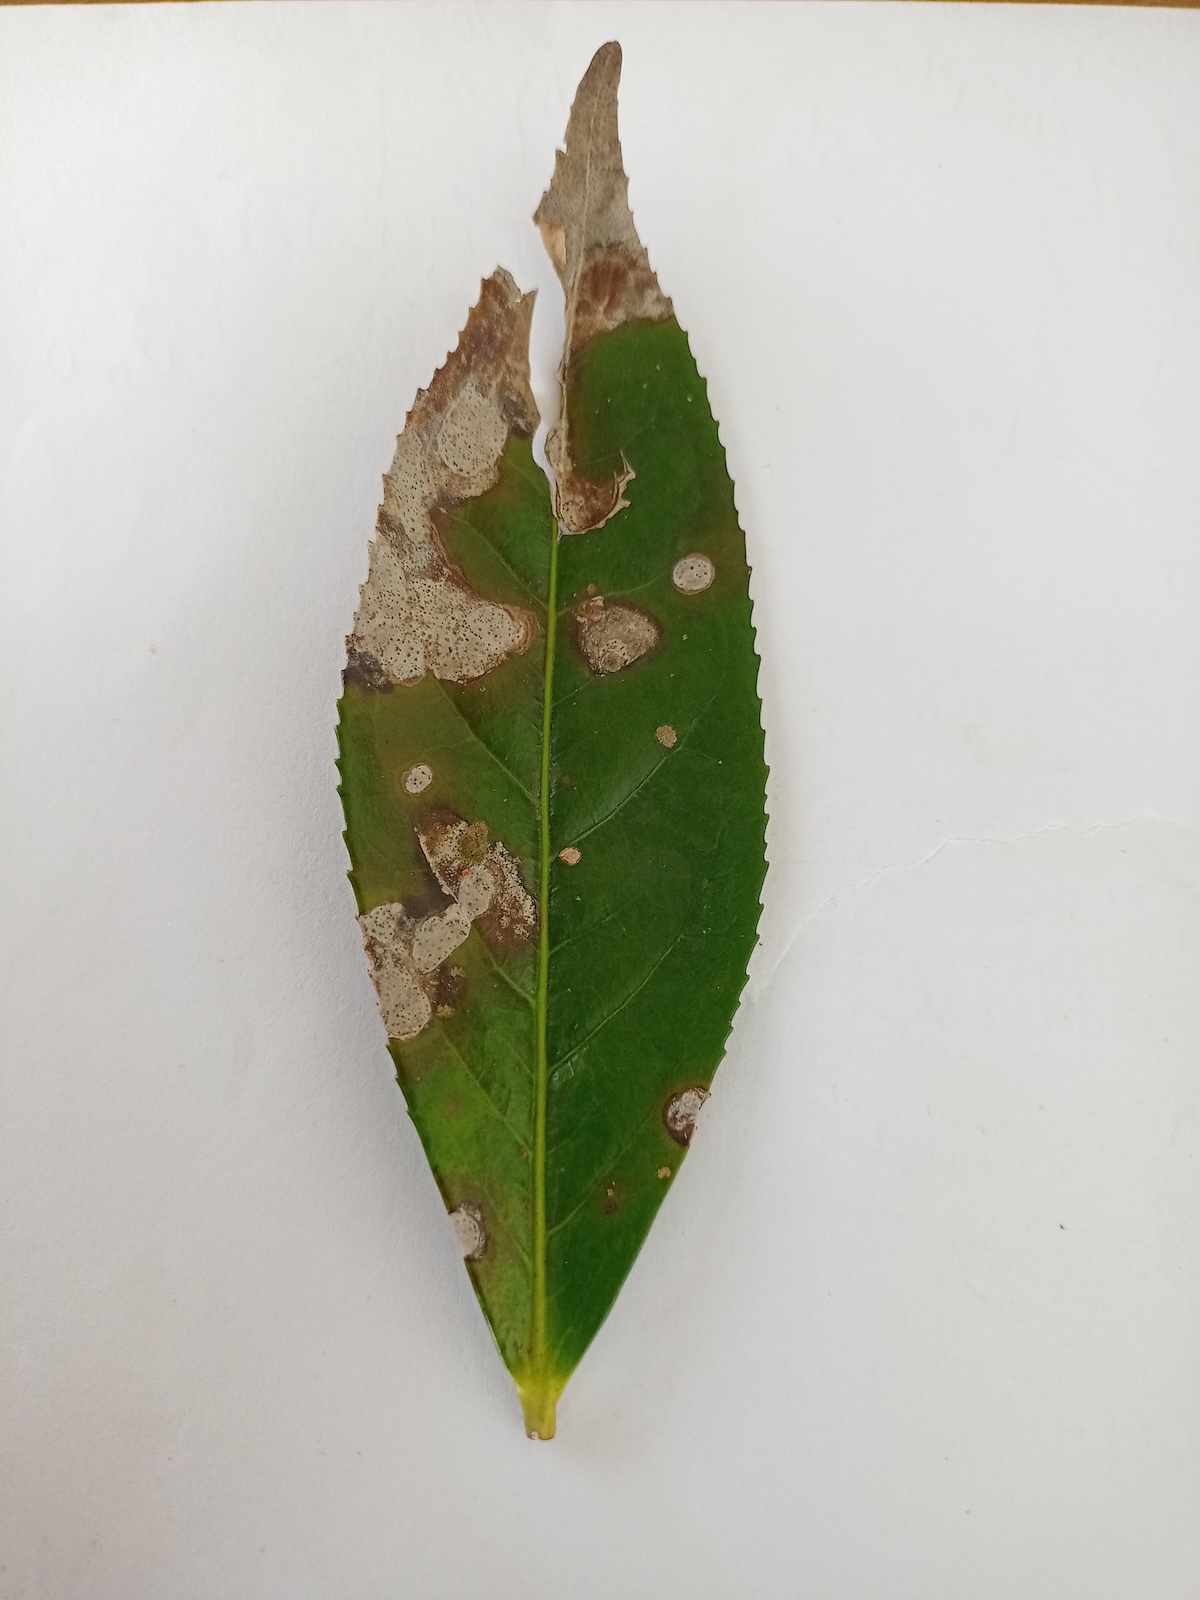
Label: Brown Blight